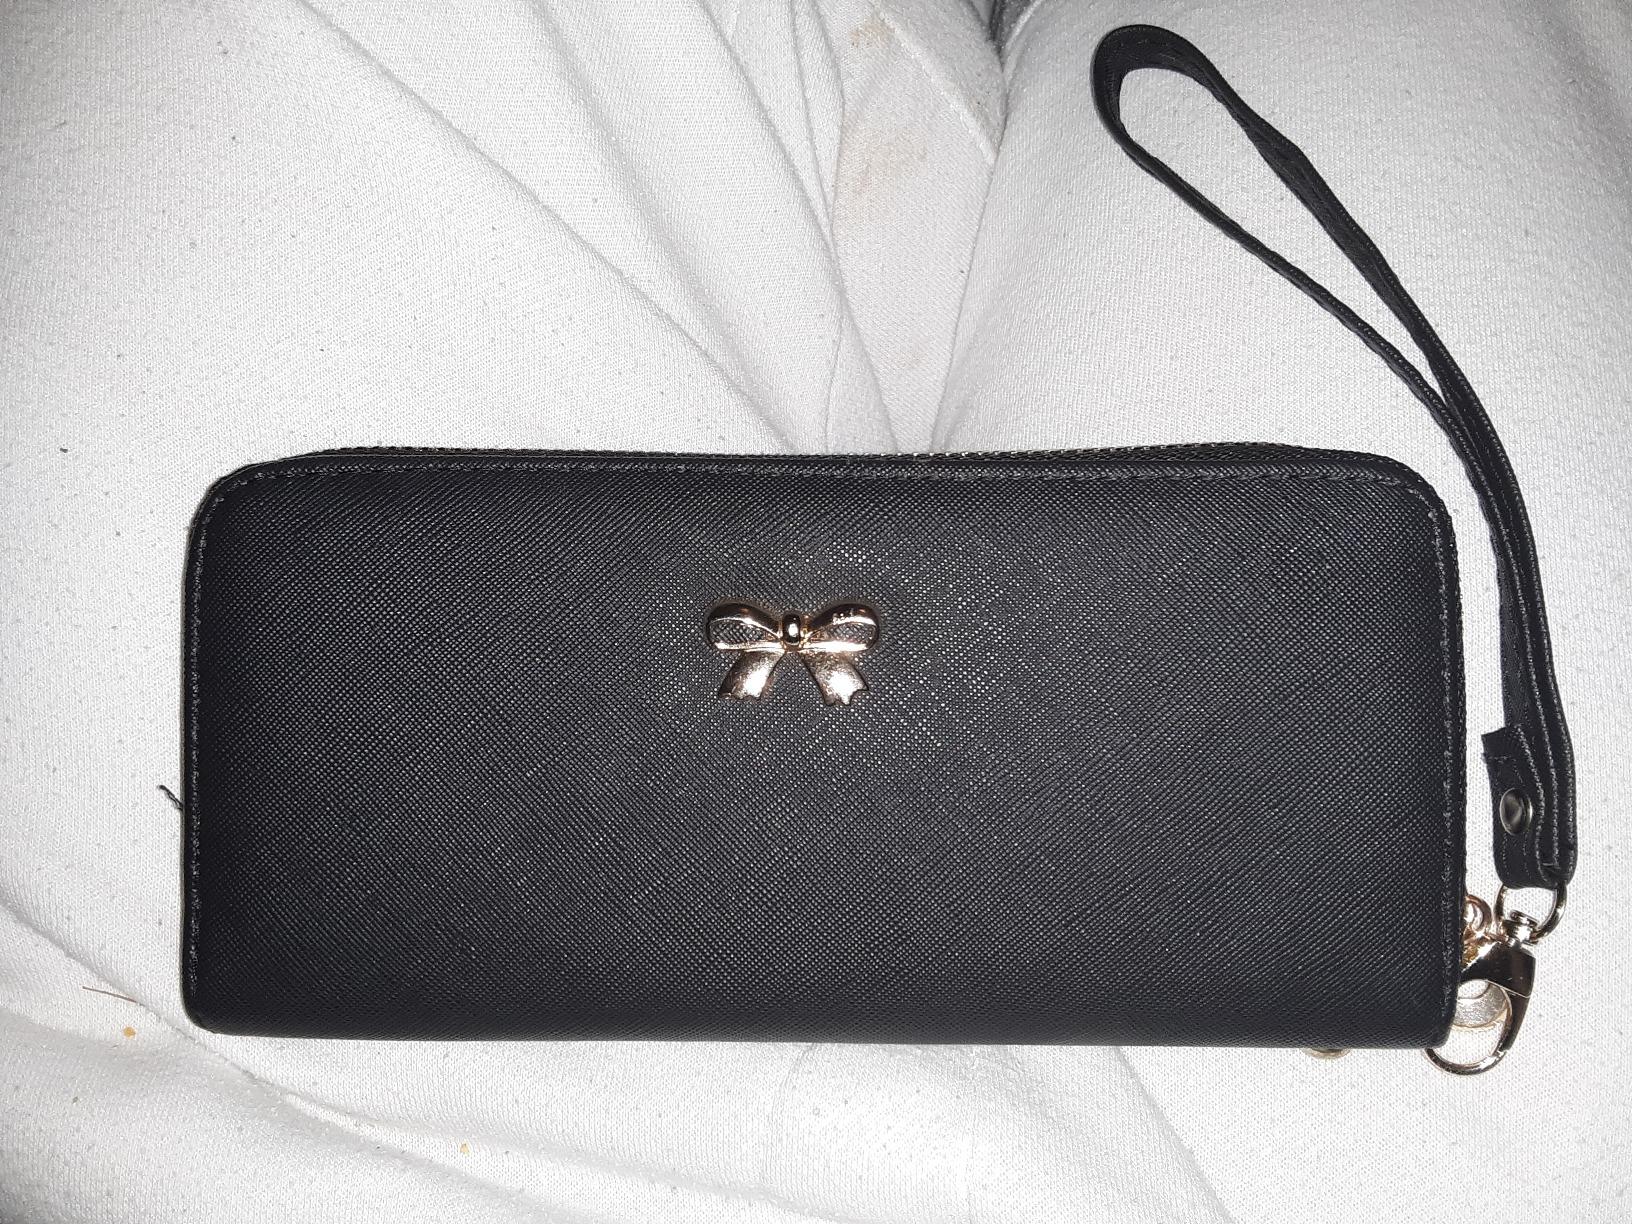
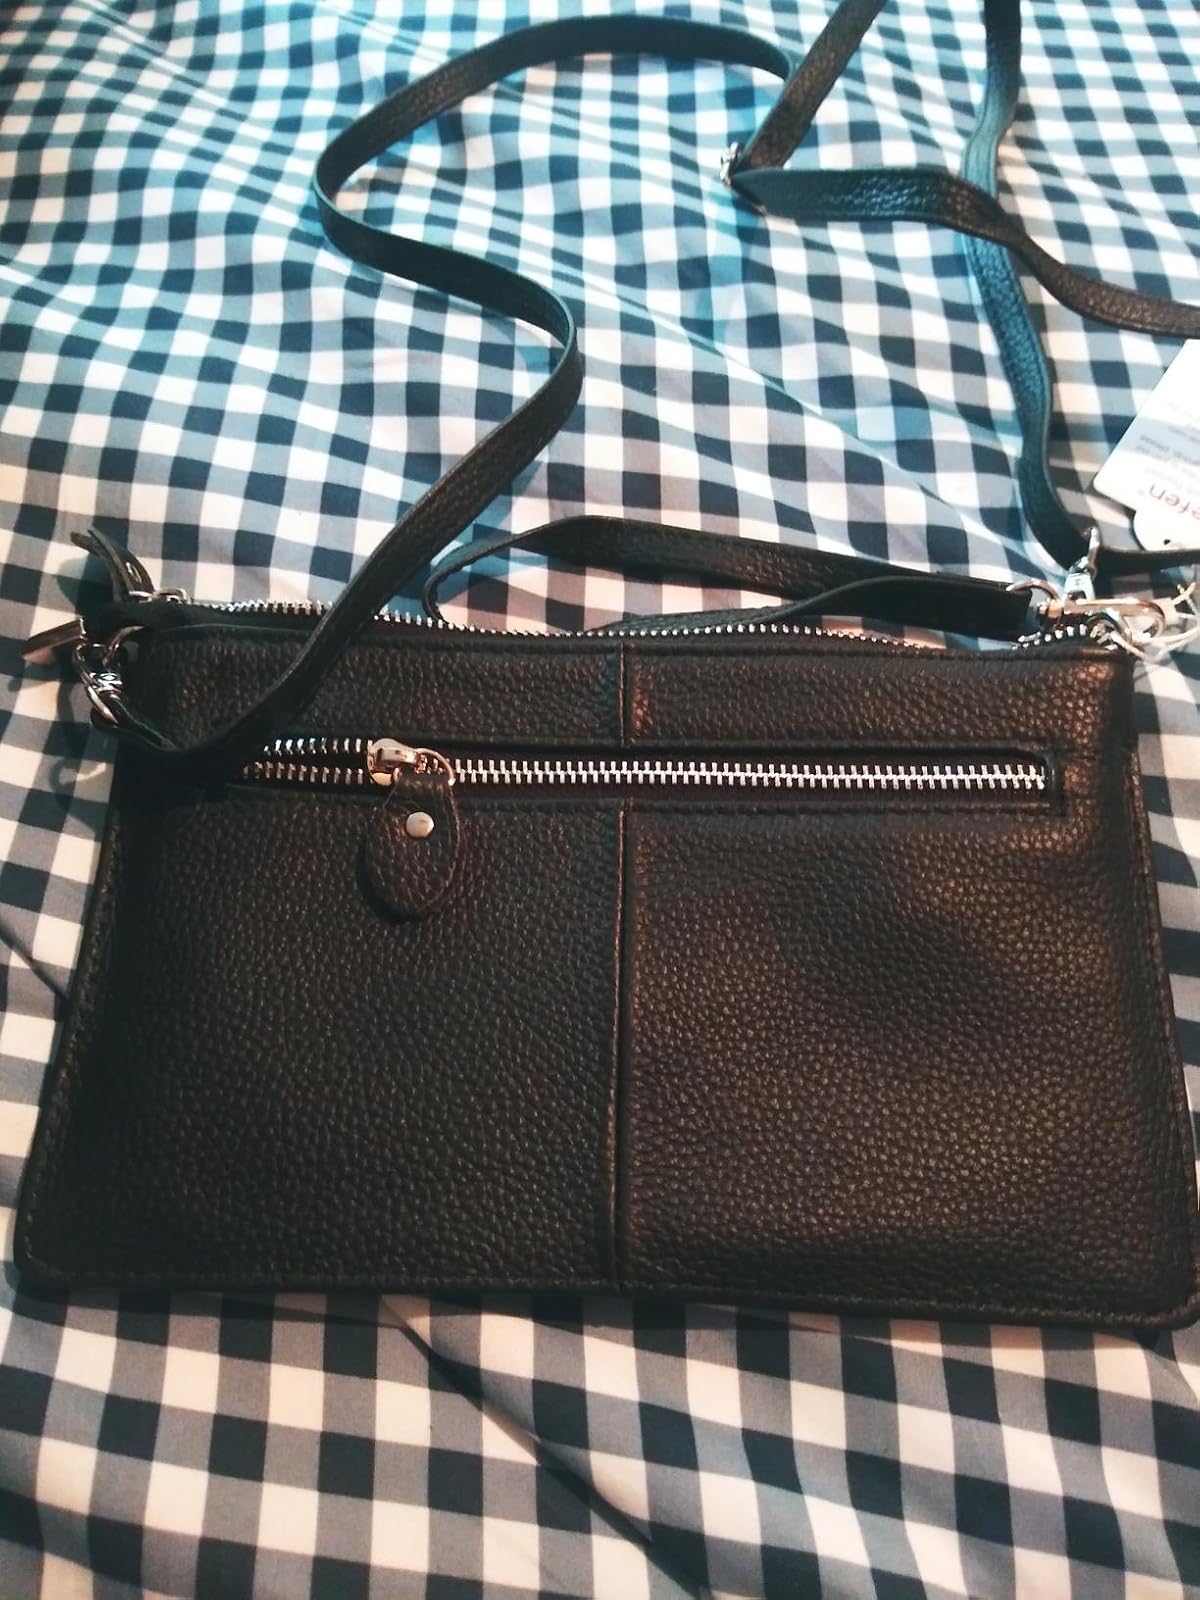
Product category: accessories_handbag
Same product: no